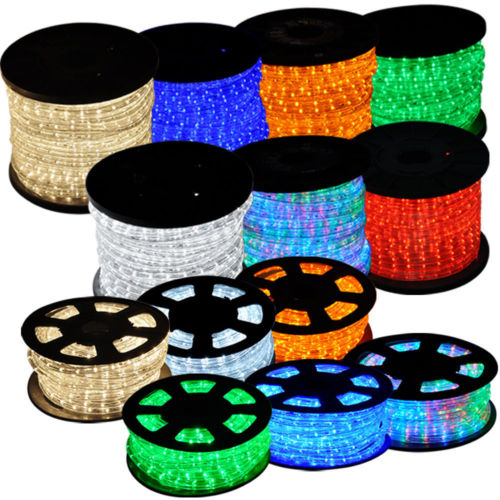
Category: lamp